Luis Aparicio

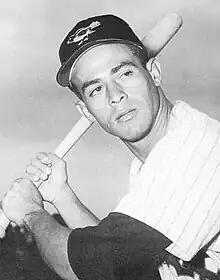
Aparicio in 1963

Aparicio regained his form in Baltimore and continued to lead the league in stolen bases and in fielding percentage, producing a career-high .983 fielding percentage in 1963. Together with Brooks Robinson and Jerry Adair, he was part of one of the better defensive infields in baseball. In 1964, he led the league in stolen bases for a ninth consecutive year, with his 57 steals breaking George Sisler's franchise record of 51 set with the 1922 St. Louis Browns, and won his sixth Gold Glove Award. Aparicio posted a .276 batting average with 182 hits in 1966, tied with teammate Frank Robinson for the second-most hits in the league behind Tony Oliva and won a seventh Gold Glove Award as the Orioles clinched their first American League pennant. He finished ninth in the MVP balloting, in which teammates took the top three spots, and helped the Orioles sweep the Los Angeles Dodgers in the 1966 World Series.